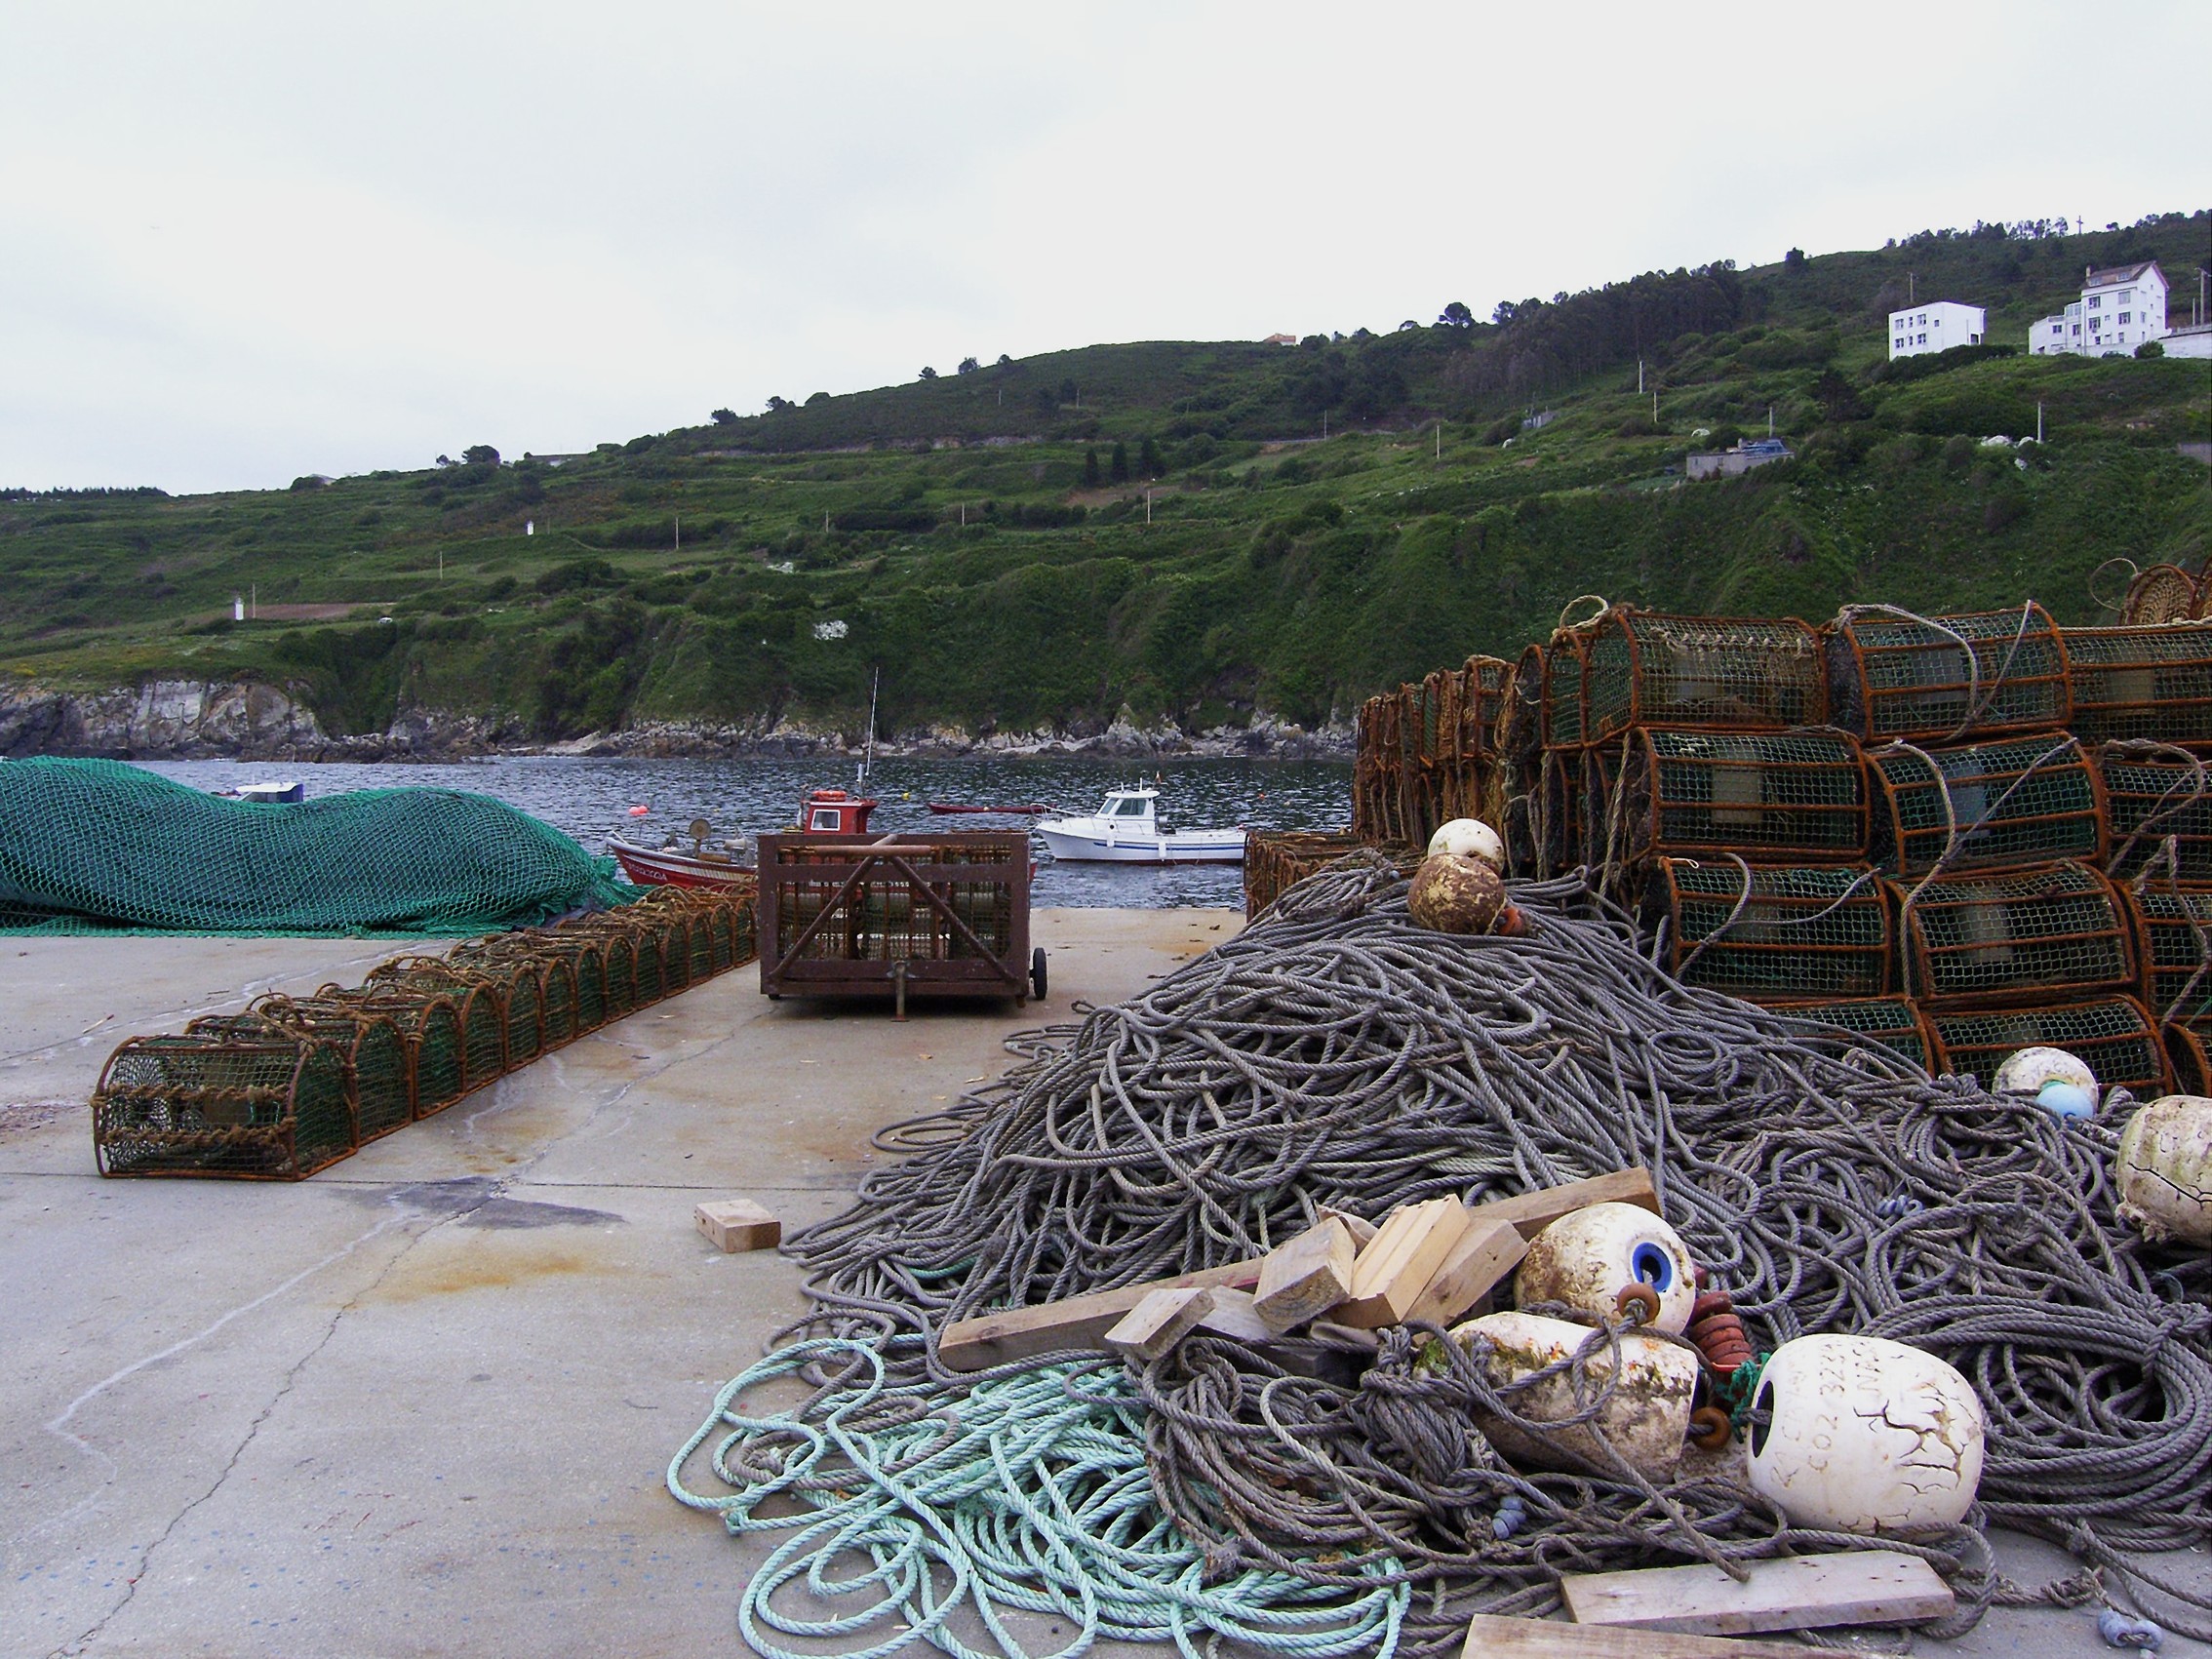
sea, coast, ggl1